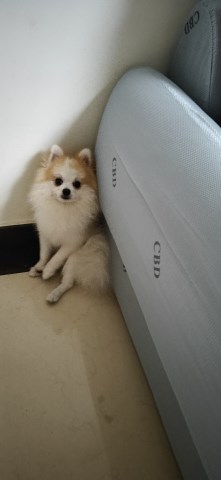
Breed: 1936-n000005-Pomeranian